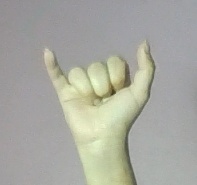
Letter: ya